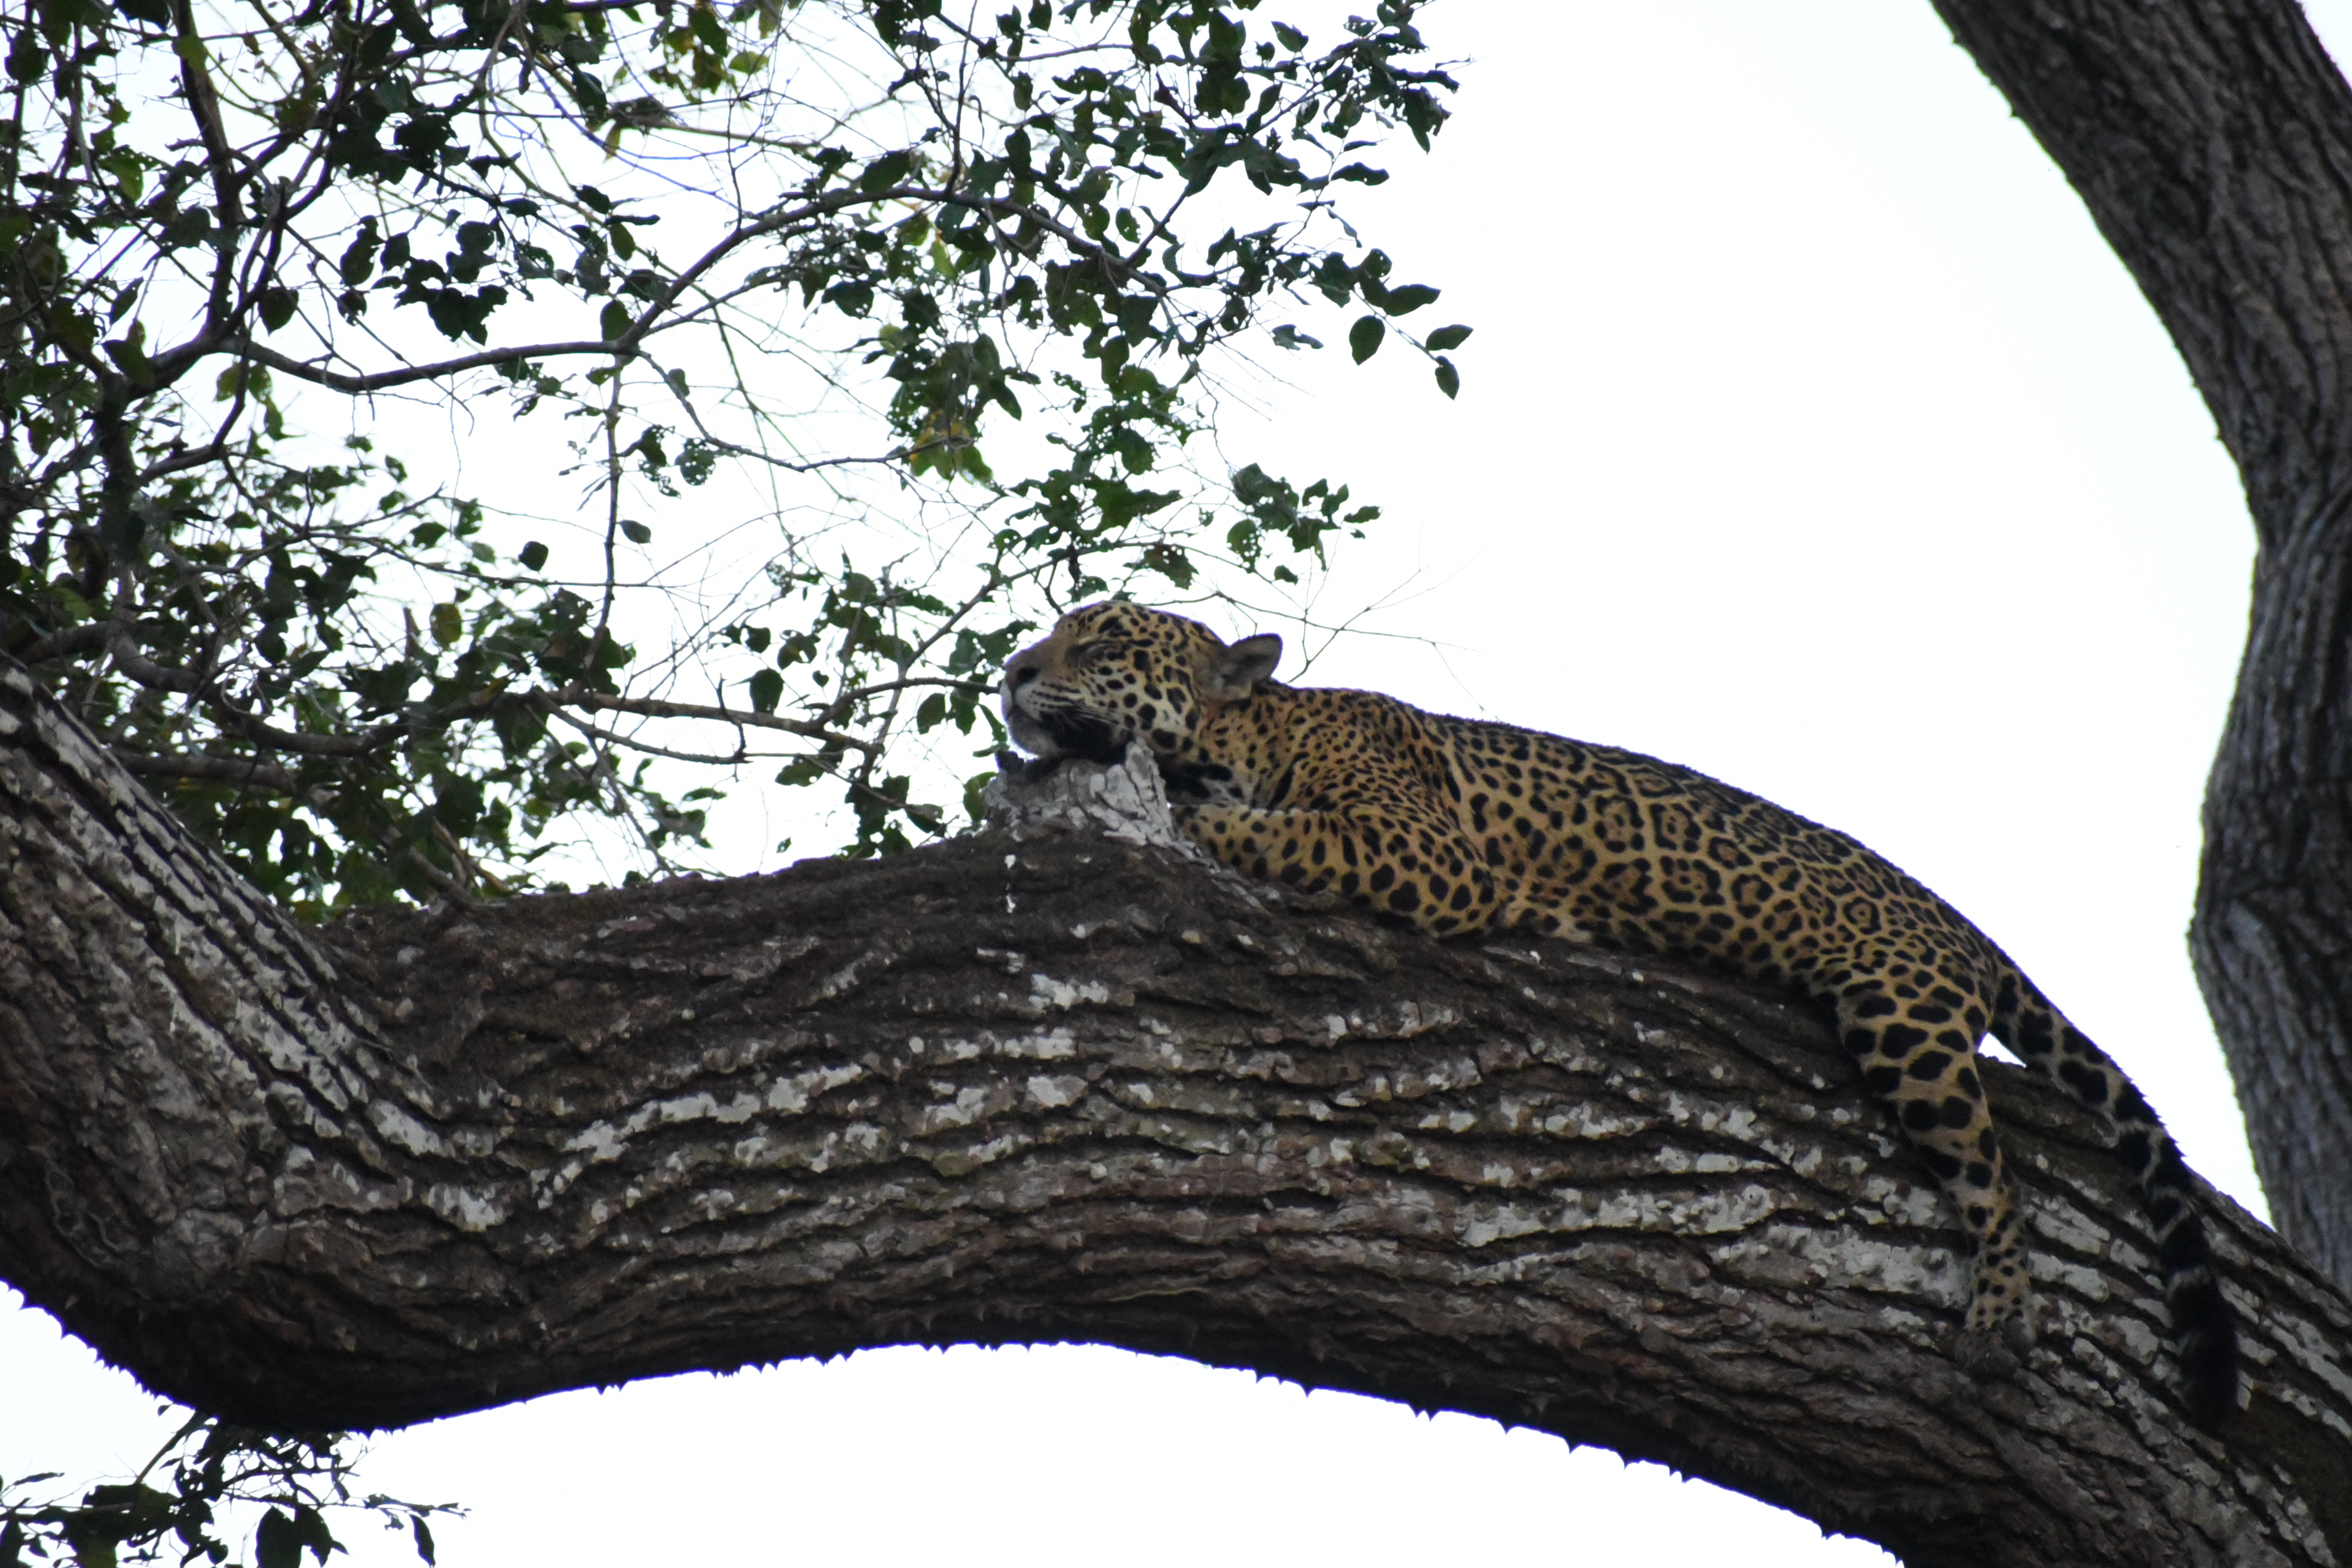
Jaguar: Benita